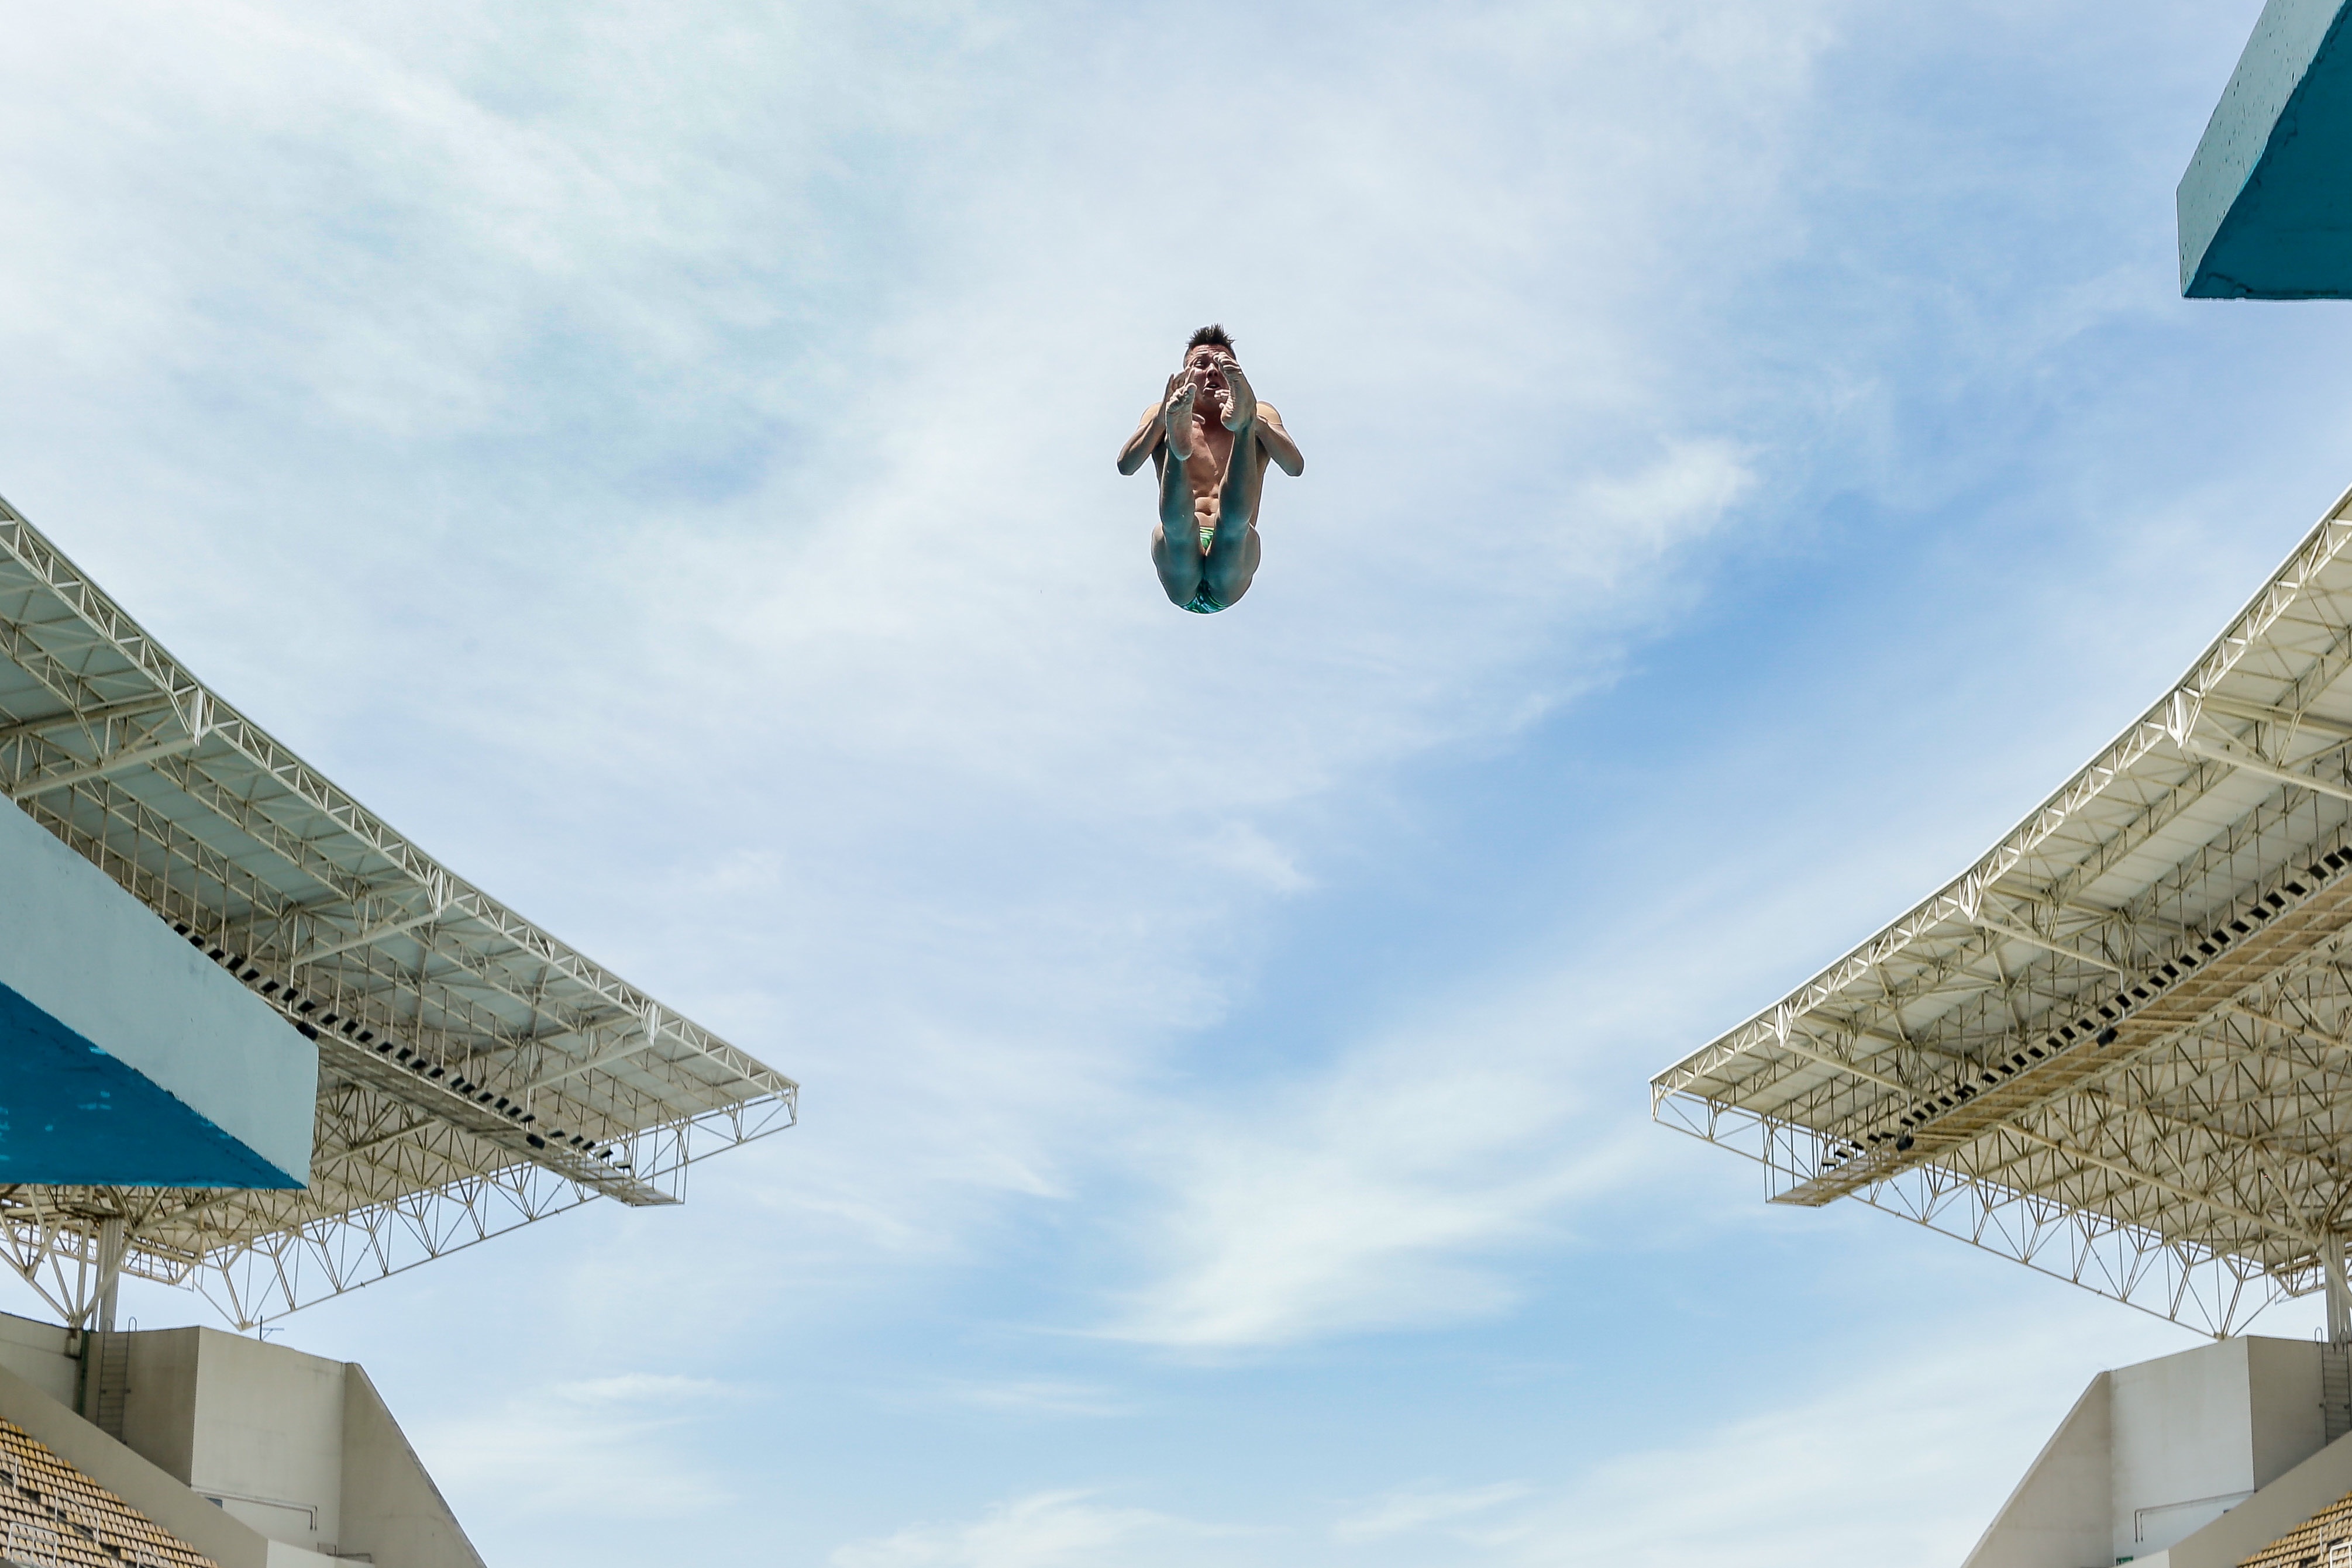
sky, sport, air, adventure, jump, landmark, blue, extreme sport, dive, atmosphere of earth